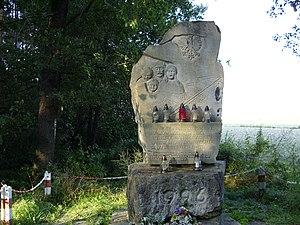
Belzec. Monument aux Polonais victimes du meurtre de passagers du train Bełżec-Lwów, assassiné par des nationalistes ukrainiens de l'Armée des insurgés ukrainiens (UPA) le 16.06.1944 lors de la Seconde Guerre mondiale. inscription: Le 16 juin 1944, des nationalistes ukrainiens ont assassiné à cet endroit plus de 50 Polonais, passagers du train Bełec-Lwów. Monument financé par l'Union des anciens combattants de la République de Pologne et anciens prisonniers politiques et le bureau de la commune de Bełżec. Español: Belzec. Monumento a los polacos, víctimas del asesinato de pasajeros del tren Bełżec-Lwów, asesinados por los nacionalistas ucranianos del Ejército Insurgente de Ucrania (UPA), 16.06.1944, durante la Segunda Guerra Mundial. inscripción: En este lugar, el 16 de junio de 1944, los nacionalistas ucranianos asesinaron a más de 50 polacos, pasajeros del tren Bełżec-Lwów. Monumento financiado por la Unión de Veteranos de la República de Polonia y ex presos políticos y la Oficina de la Comuna en Bełżec. Português: Belzec. Monumento aos Poloneses, Vítimas do Assassinato de Passageiros do comboio Bełżec-Lwów, assassinado por nacionalistas ucranianos do Exército Insurgente Ucraniano (UPA), 16.06.1944, durante a Segunda Guerra Mundial. inscrição: Neste lugar, em 16 de junho de 1944, nacionalistas ucranianos assassinaram mais de 50 poloneses, passageiros do trem Bełżec-Lwów. Monumento financiado pela União dos Veteranos da República da Polónia e Ex-Presos Políticos e pelo Gabinete Comunal de Bełżec. Čeština: Belzec. Památník Polákům, obětem vraždy cestujících vlaku Bełżec-Lwów, zavražděn ukrajinskými nacionalisty z ukrajinské povstalecké armády (UPA), 16. 6. 1944, během druhé světové války. nápis: Na tomto místě 16. června 1944 ukrajinští nacionalisté zavraždili více než 50 Poláků, cestujících vlaku Bełżec-Lwów. Památník financovaný Unií veteránů Polské republiky a bývalých politických vězňů a obecního úřadu v Bełżci.